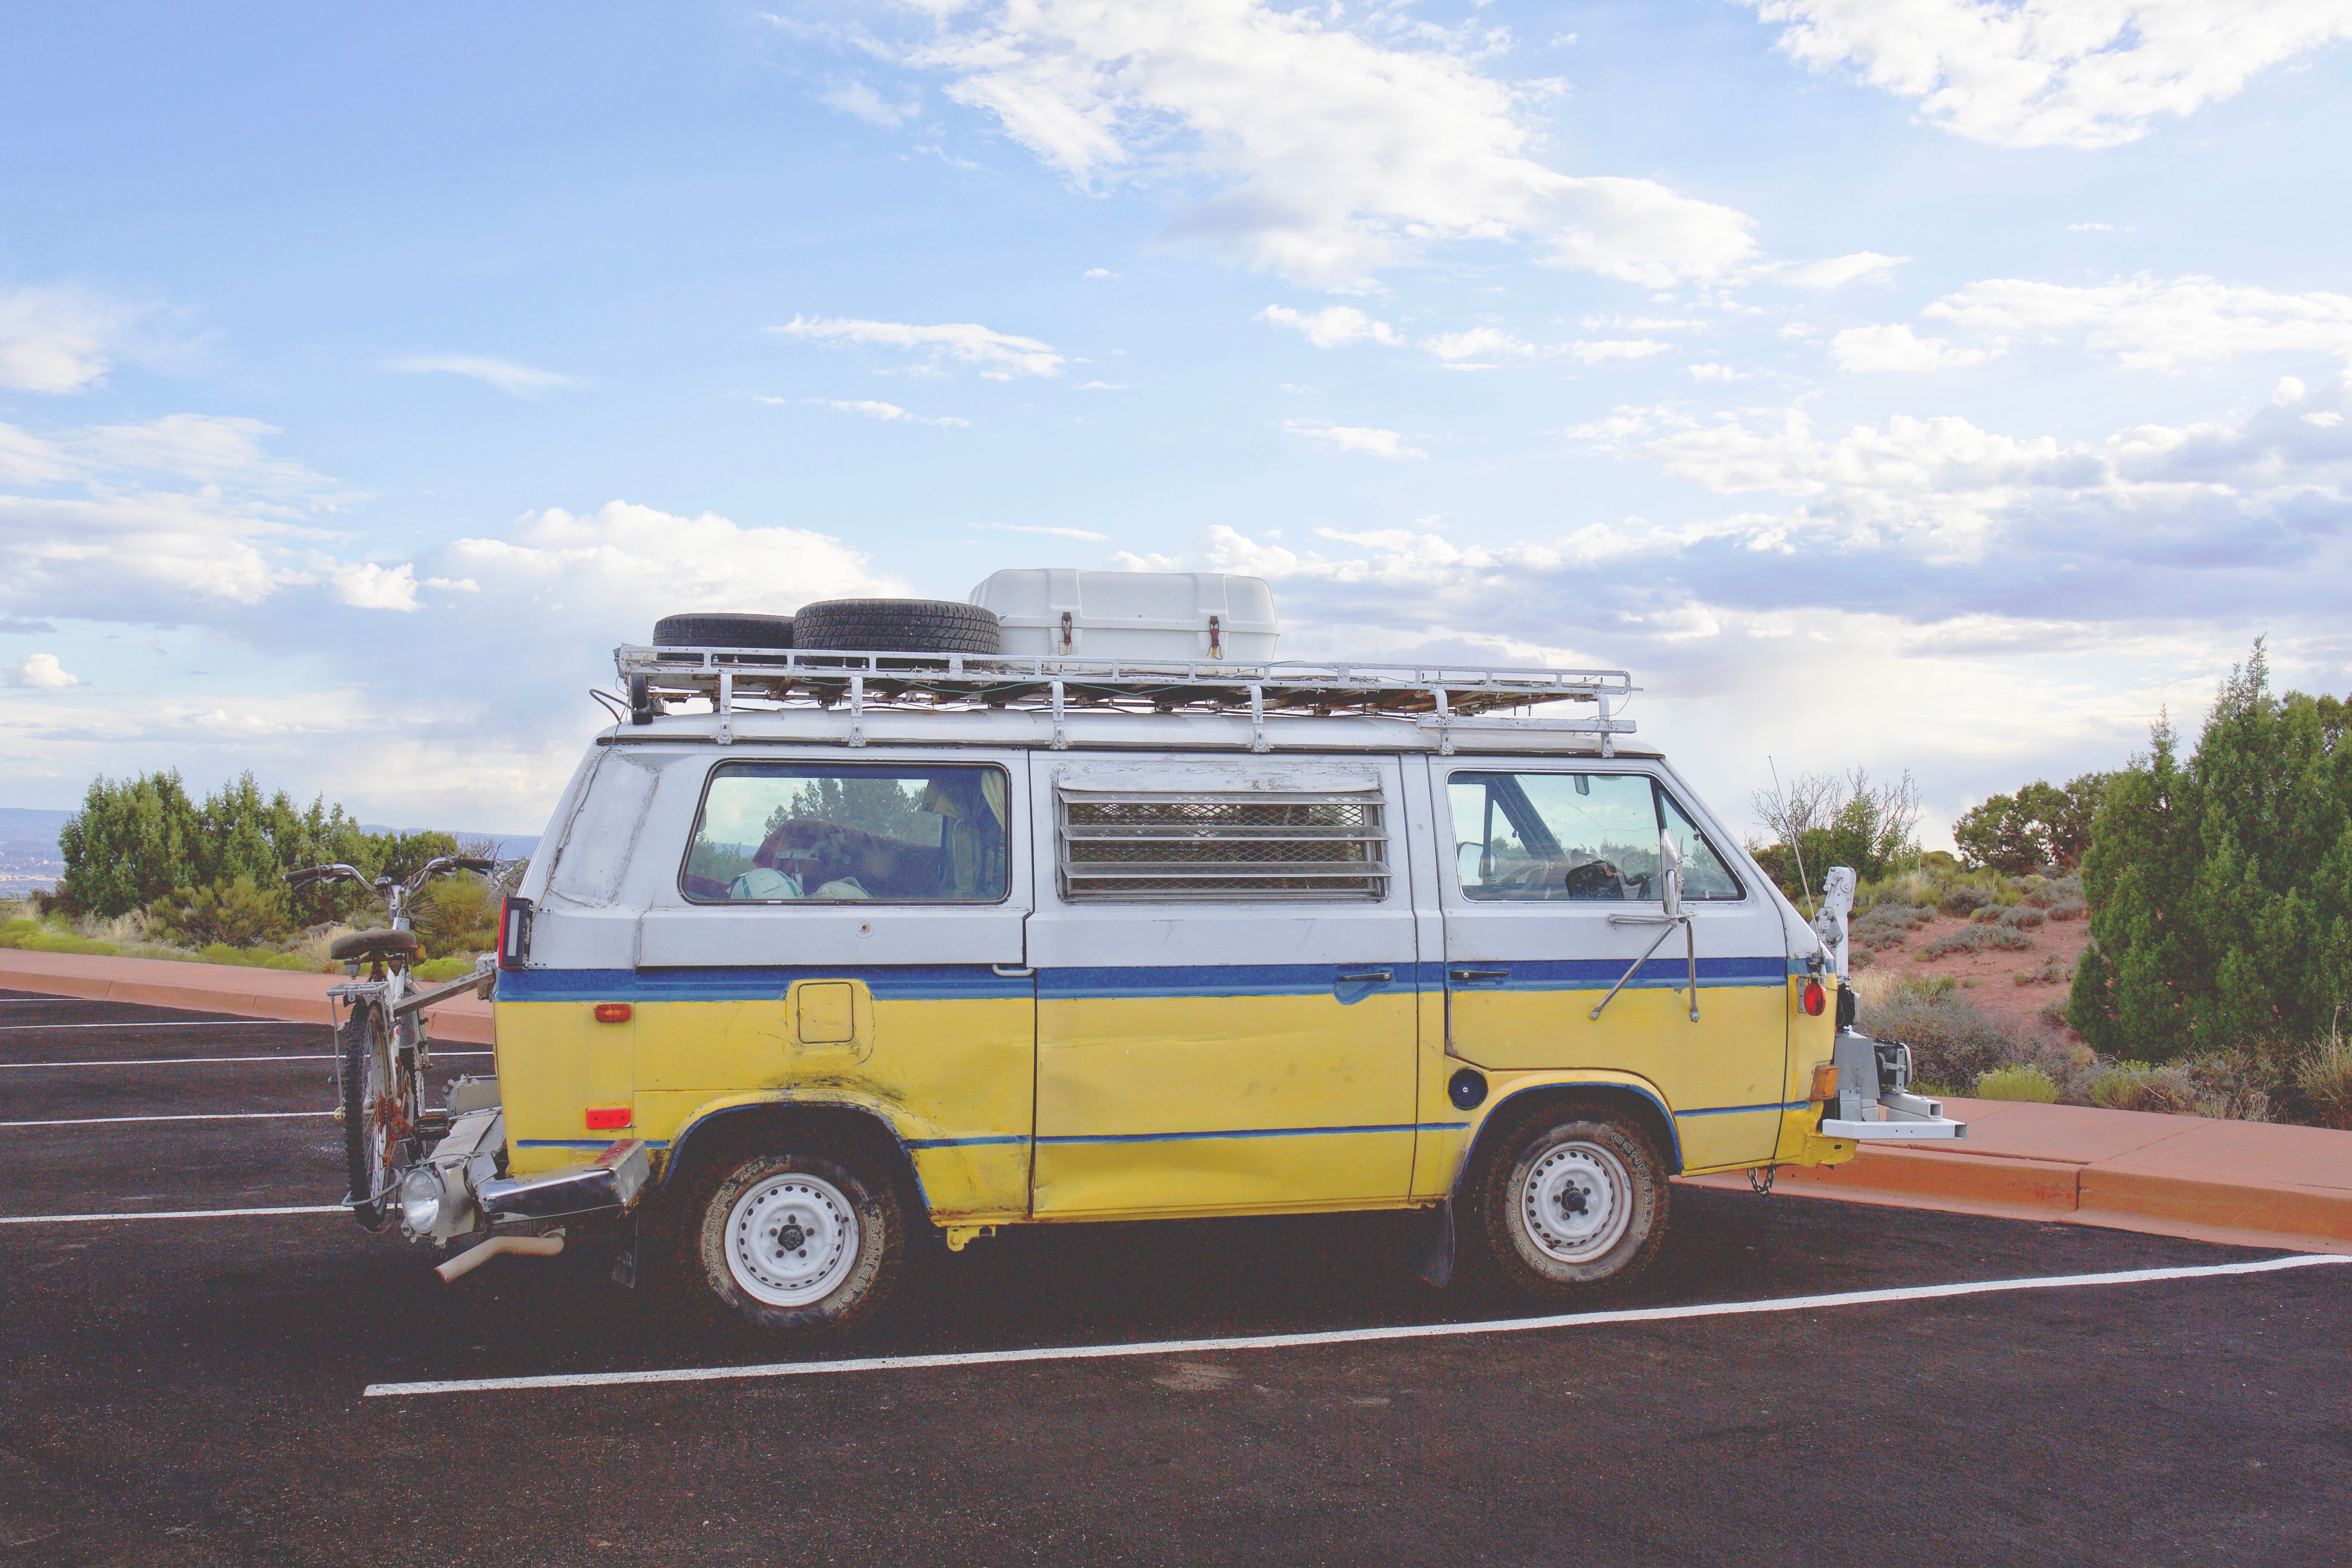
car, volkswagen, van, transport, vehicle, motor vehicle, bus, minibus, sport utility vehicle, land vehicle, automobile make, compact sport utility vehicle